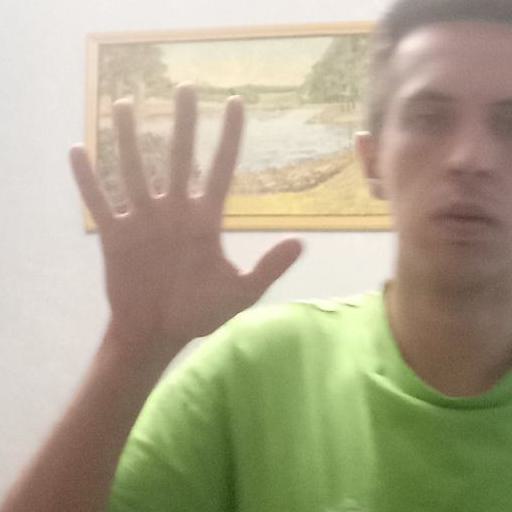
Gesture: palm